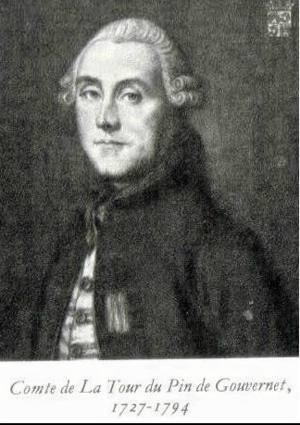
Jean-Frédéric de La Tour du Pin Gouvernet (1727-1794), gravure d'après un tableau de Jean-Baptiste Greuze
Jean-Frédéric de La Tour du Pin Gouvernet est un homme politique de la Révolution française : lieutenant-général, député de la noblesse aux États généraux de 1789, ministre de la guerre du Roi Louis XVI. Il est exécuté le 28 avril 1794, en même temps que son frère Philippe-Antoine.